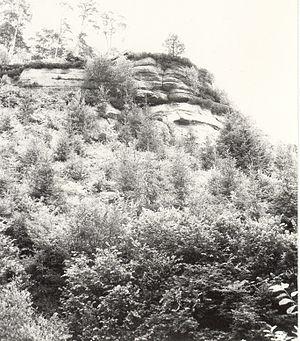
Bleurville est une commune française située dans le département des Vosges, en région Grand Est.